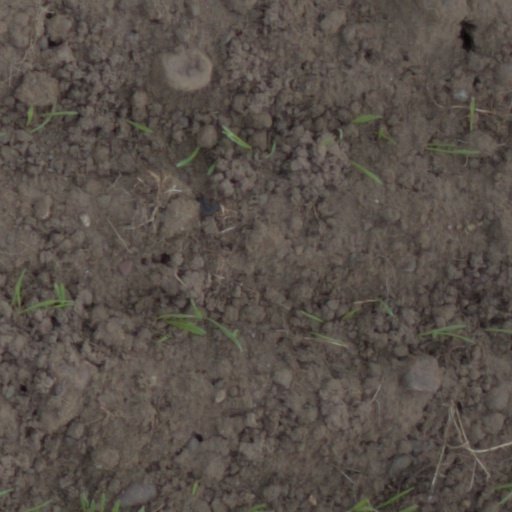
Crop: wheat